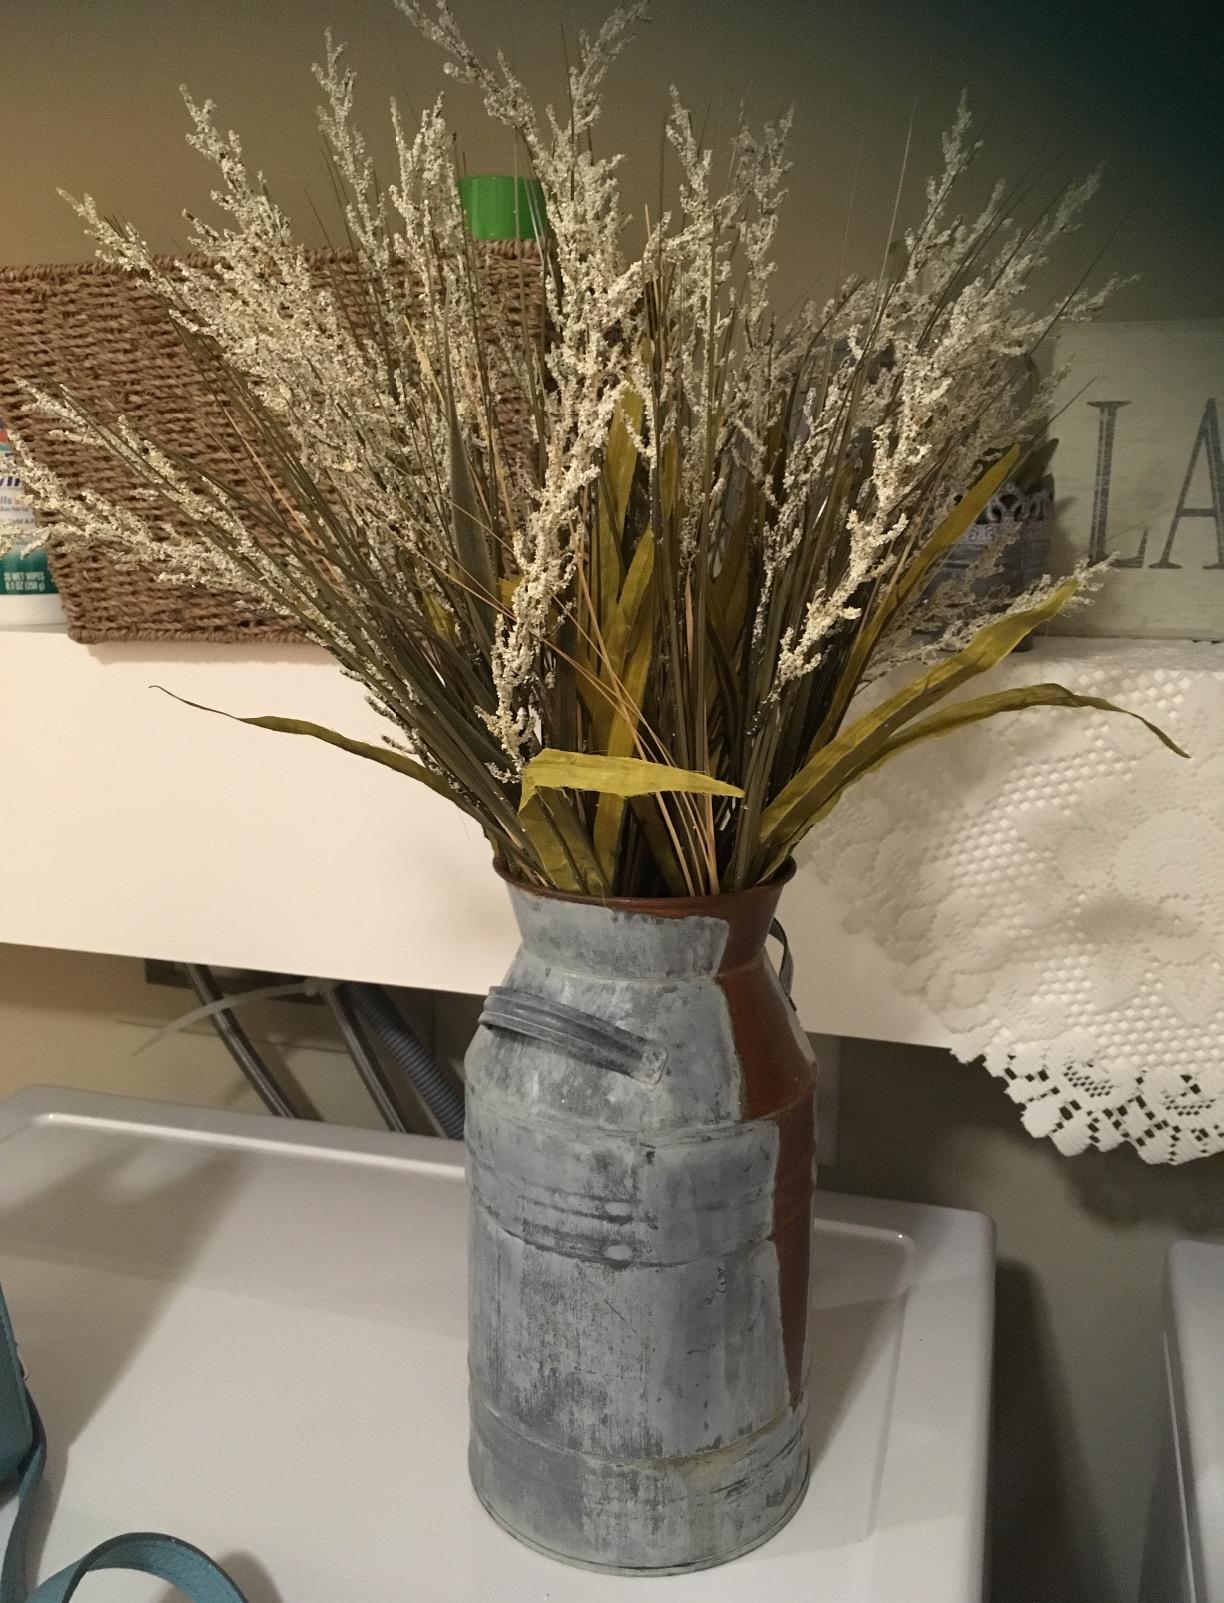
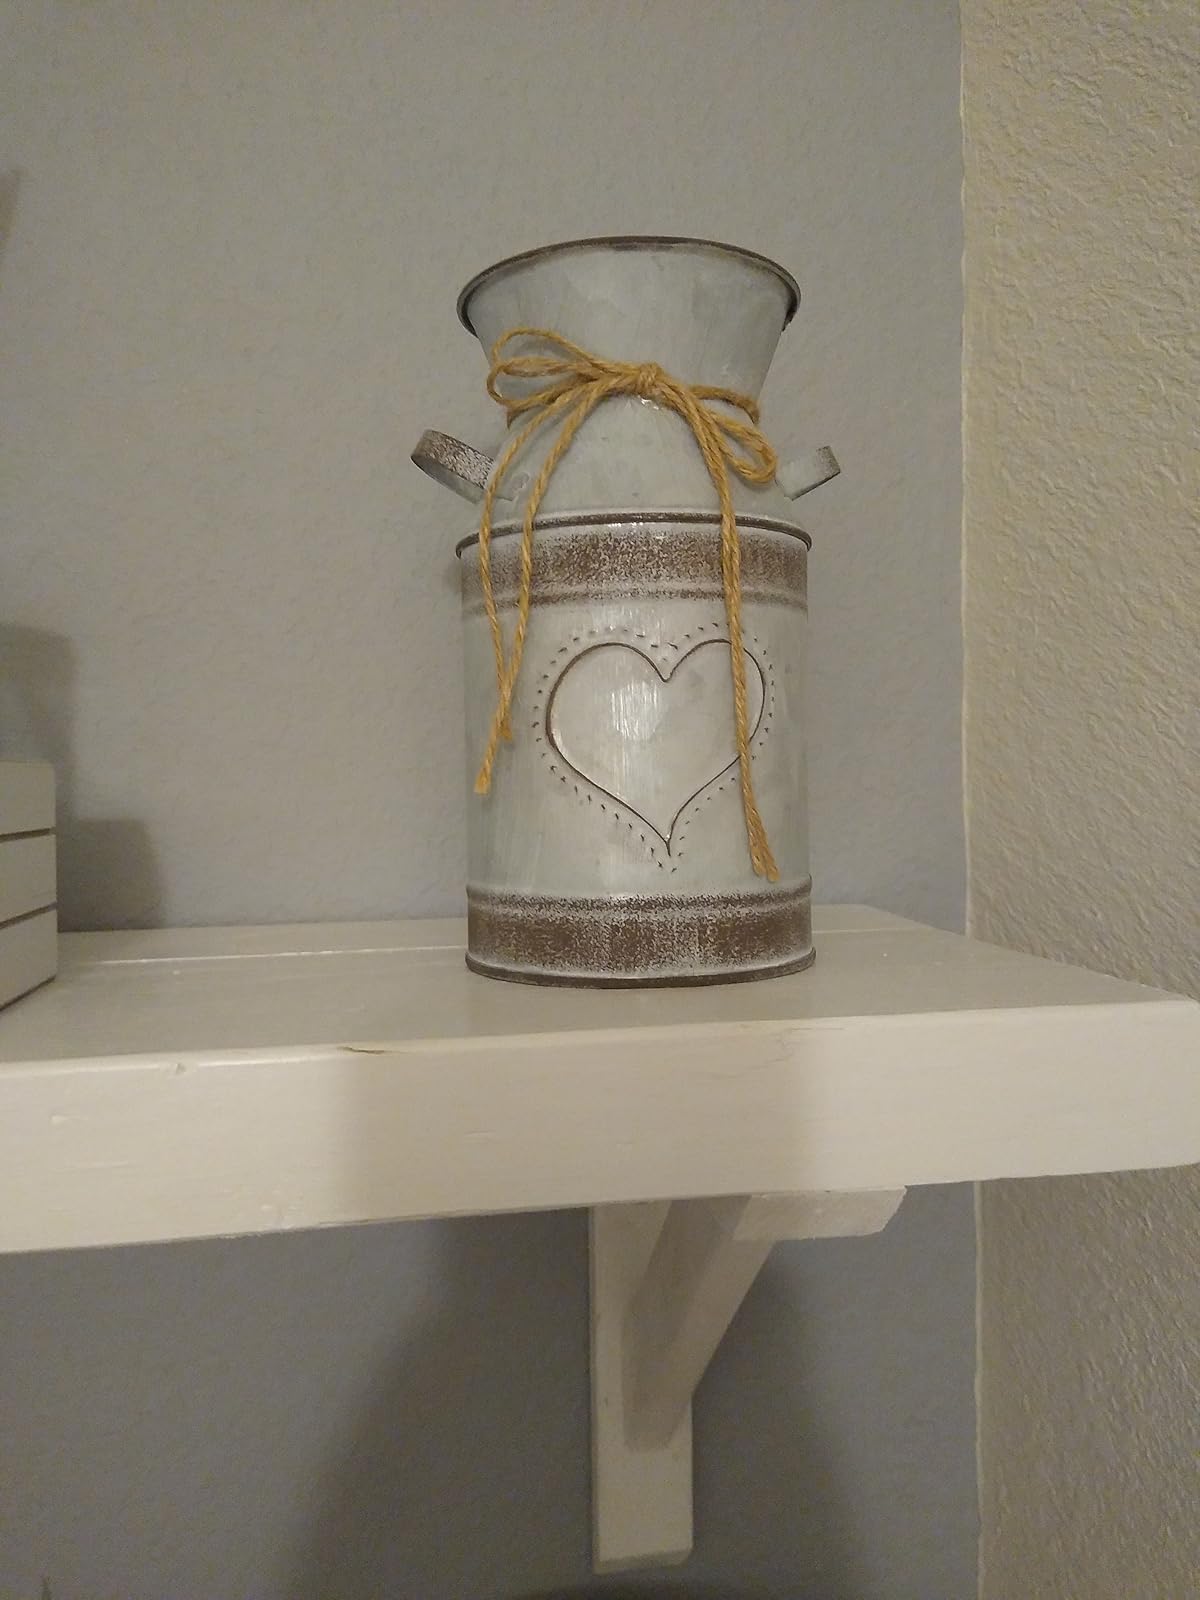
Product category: vase
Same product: no